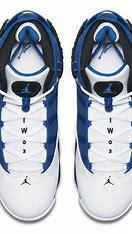
Brand: Jordan
Model: 6 Rings